Cookie Run: Kingdom

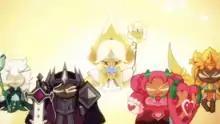
Illustration of the five Ancient Cookies (from left to right): White Lily Cookie, Dark Cacao Cookie, Pure Vanilla Cookie, Hollyberry Cookie, and Golden Cheese Cookie

"Cookie Run: Kingdom" is set in a world populated by anthropomorphized cookies, desserts, and other food items. The five Ancient Heroes, a group of virtuous Cookies, have each established their own kingdoms and were bestowed Soul Jams, gemstone-like artifacts which granted them immense powers and immortality; each Soul Jam and Ancient Hero corresponded to a virtue. When White Lily Cookie, one of the five Ancient Heroes, discovered that Cookies were created to be eaten, she fell into a vat of the Ultimate Dough and was "rebaked" as Dark Enchantress Cookie, the game's main antagonist. The Ancient Heroes proceeded to fight against Dark Enchantress Cookie, losing their Soul Jams in the process. The Heroes then went into hiding or confinement, leaving their kingdoms in disarray.